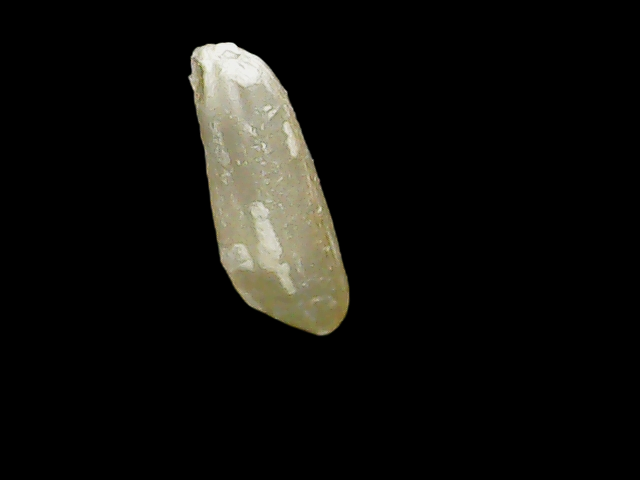
Rice variety: Binadhan19